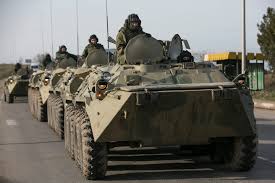
Label: BTR